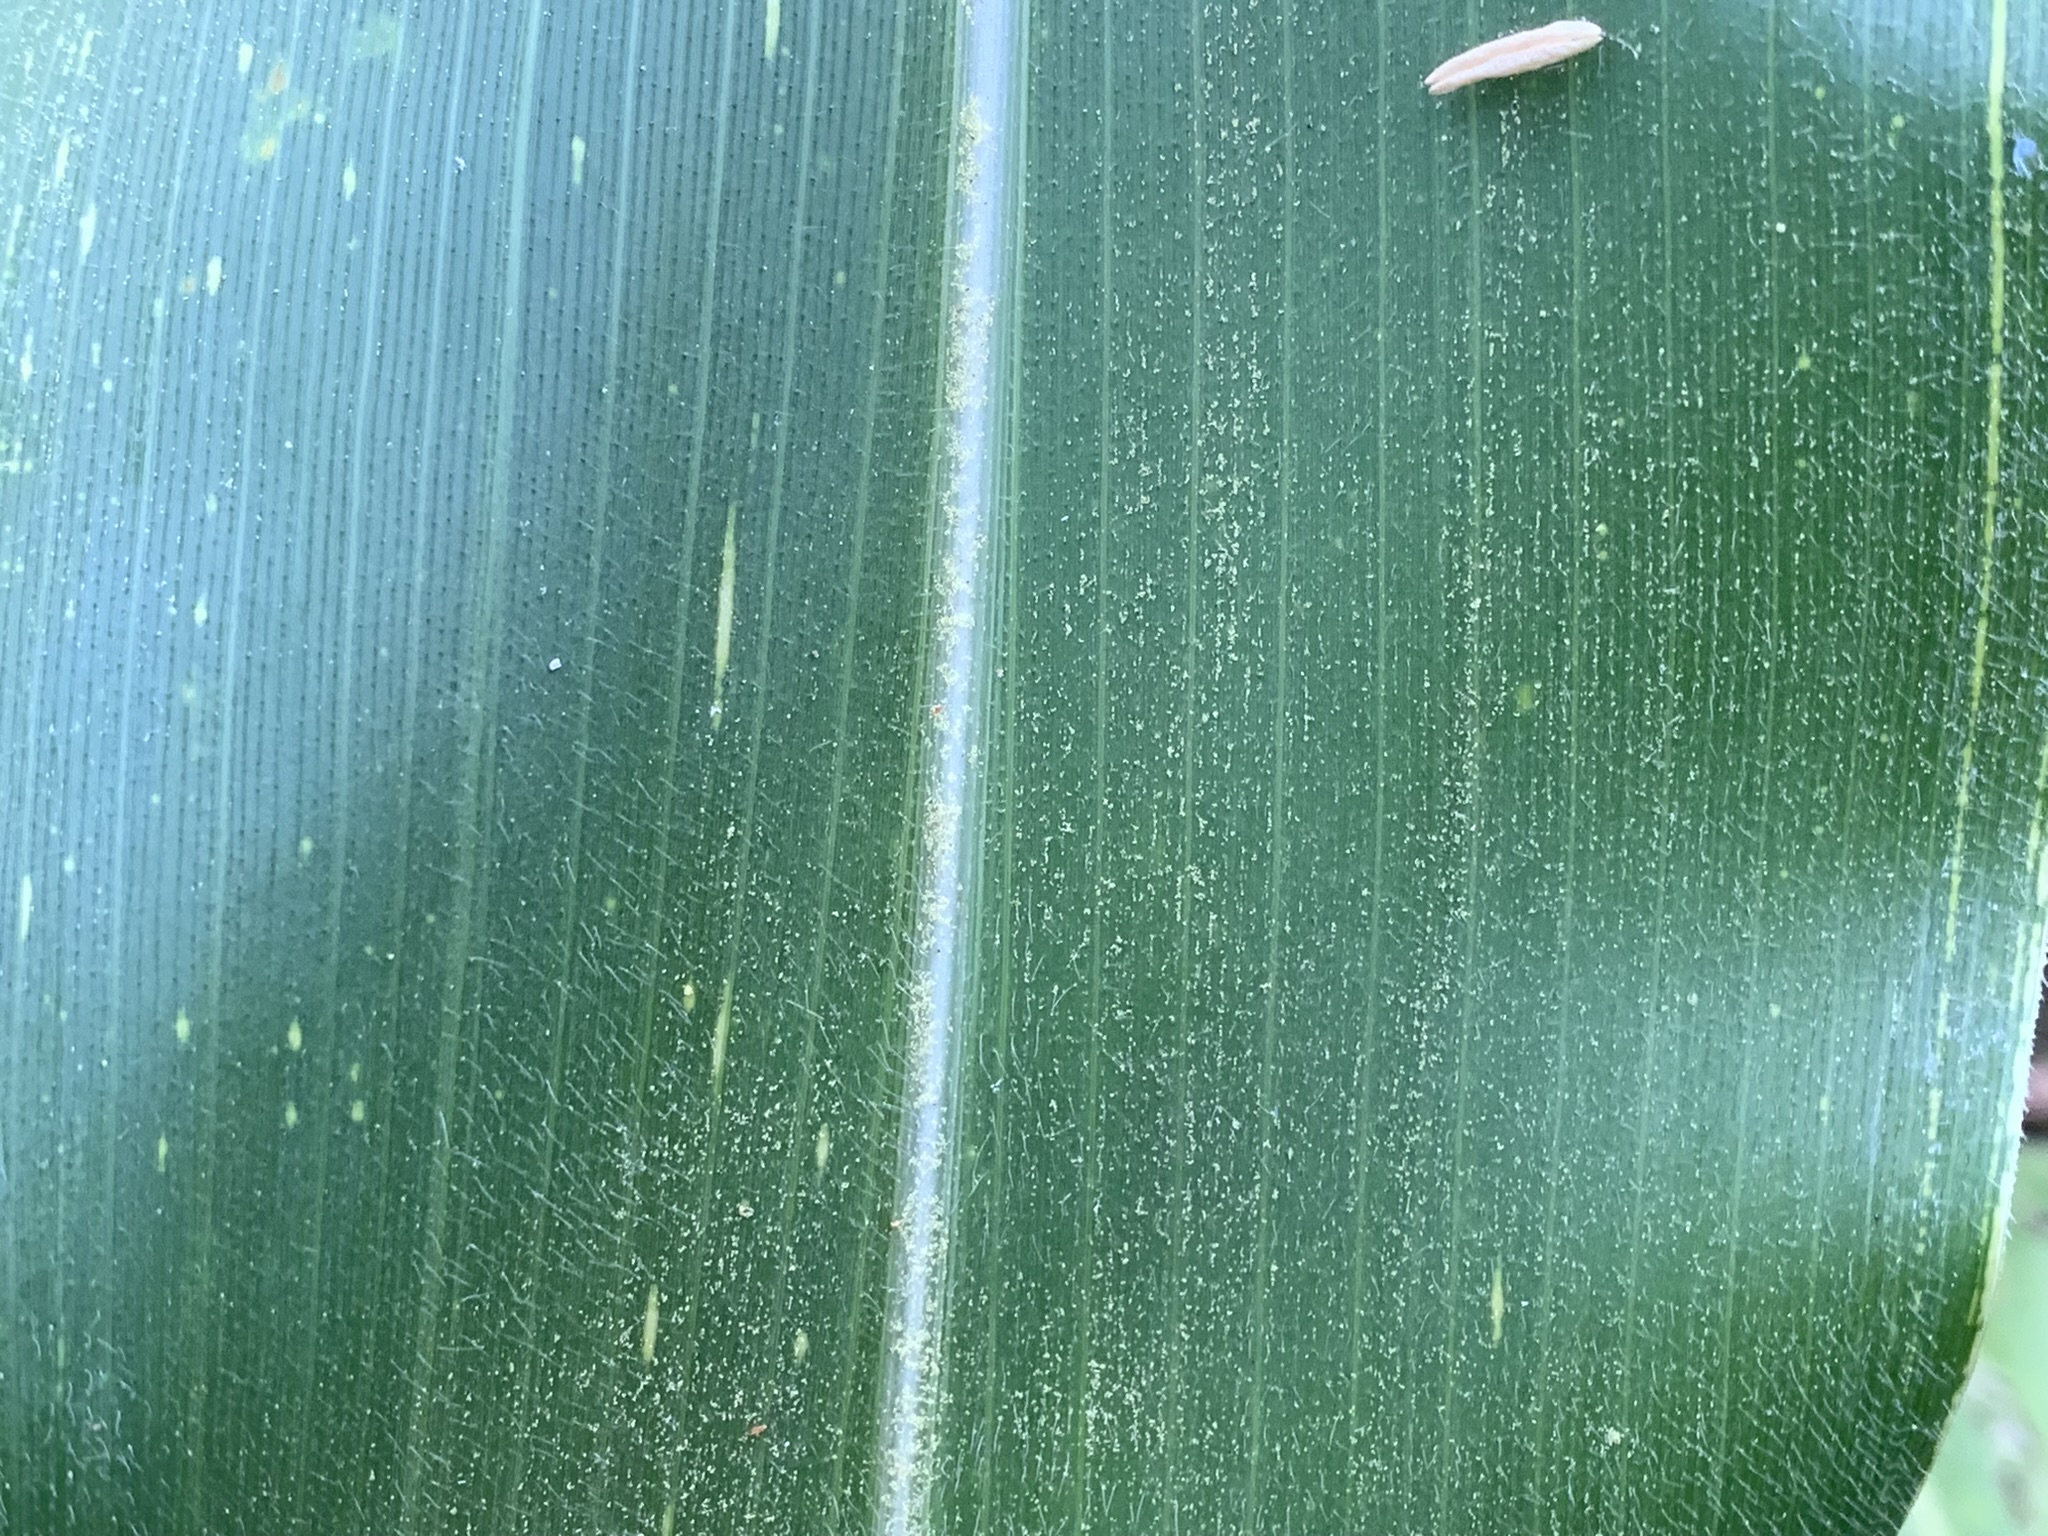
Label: MSV